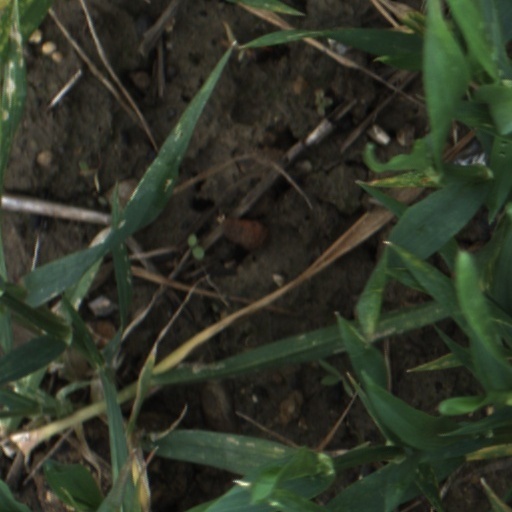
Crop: wheat